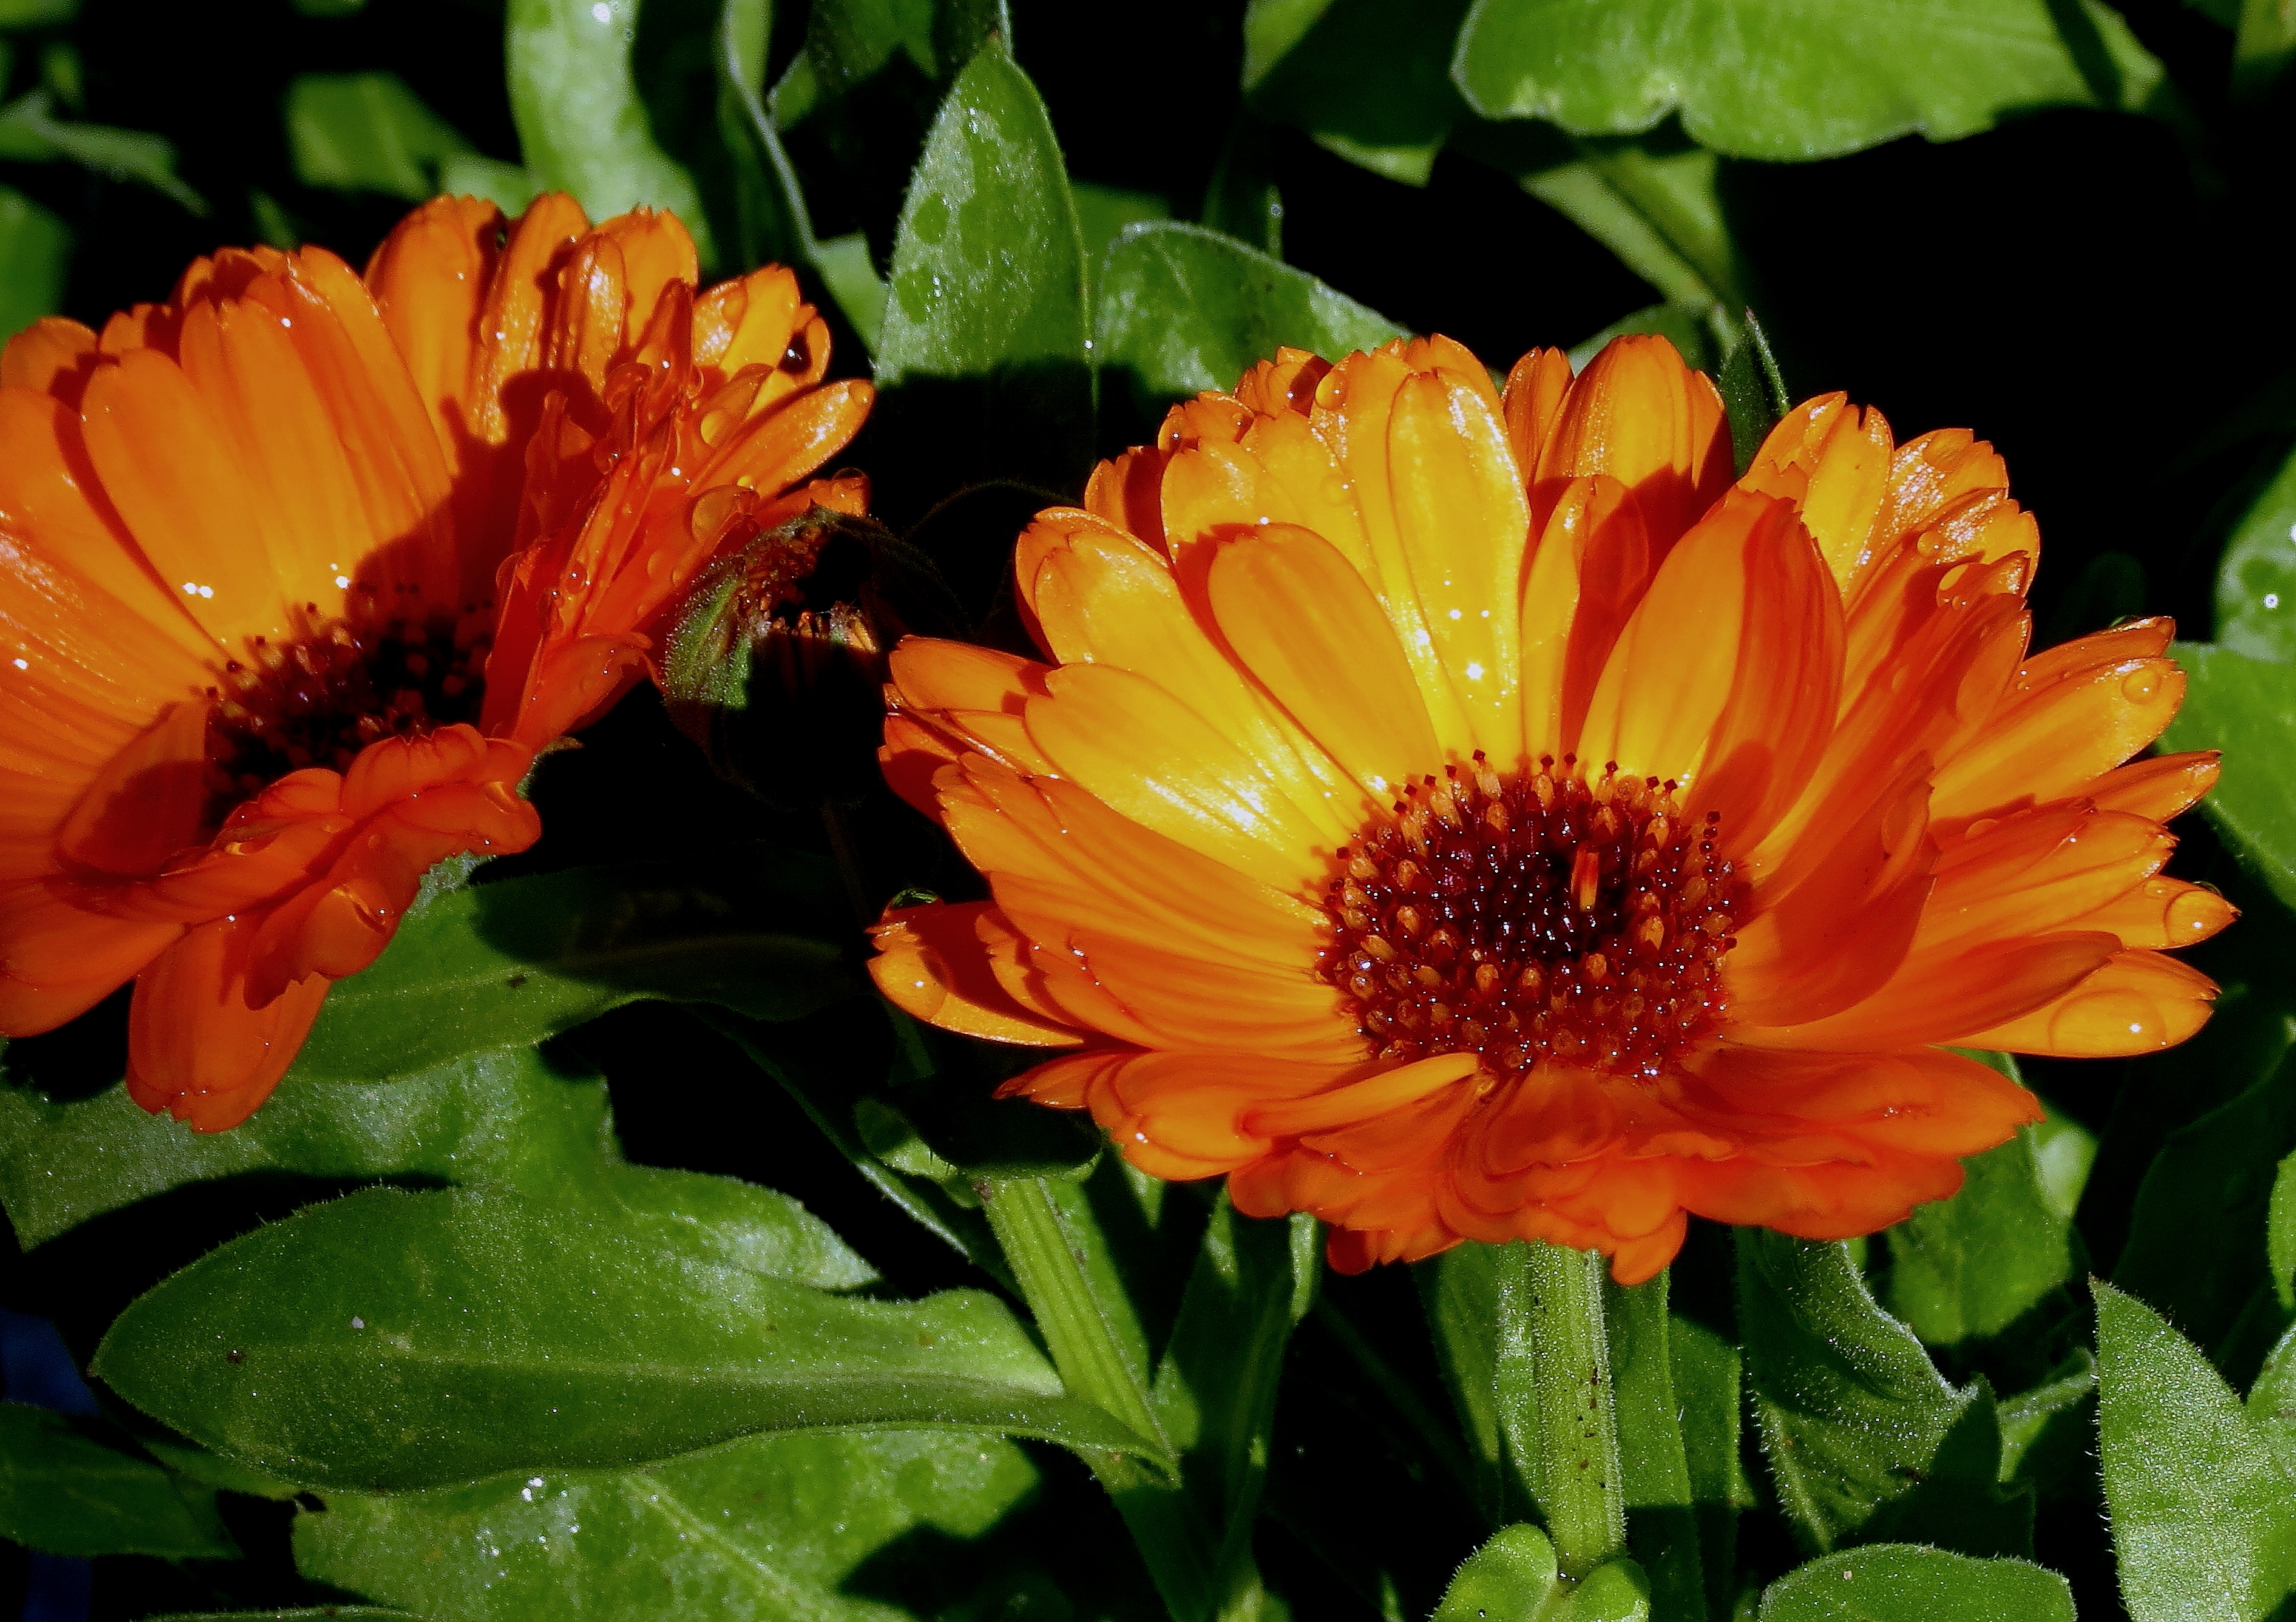
nature, plant, flower, petal, herb, botany, flora, wildflower, naturaleza, flores, ggl1, gaby1, canonsx40hs, macro photography, flowersmacro, flowering plant, daisy family, calendula, annual plant, land plant, blanket flowers